Shirou Emiya

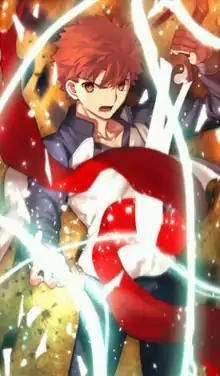
Shirou Emiya in "Fate/Grand Order", as illustrated by Takashi Takeuchi

, also written as "Shiro Emiya" in "Fate/unlimited codes", is a fictional character and the main protagonist of the 2004 Eroge visual novel "Fate/stay night", published by Type-Moon. Shirou is a teenager who accidentally participates in the "Holy Grail War" alongside six other mages looking for the eponymous treasure, an all-powerful, wish-granting relic. Shirou was the sole survivor of a fire in a city and was saved by a man named Kiritsugu Emiya who inspired him to become a hero and avoid killing people during fights. While fighting alongside the servant Saber, Shirou develops his own magical skills and, depending on the player's choices; he forms relationships with the novel's other characters. He also appears in the visual novel sequel "Fate/hollow ataraxia", the prequel light novel "Fate/Zero", and printed and animated adaptations of the original game.